Tomb of Menecrates

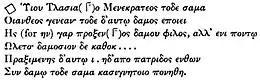
Transcribed inscription of Menecrates's tomb

There is an ancient inscription on the tomb. It is expressed in dactylic hexameter, and is written in the Corinthian alphabet from right to left. It starts with a mark of a rhombus, and there are traces of punctuation marks. Its style is very early, as indicated by the use of the digamma (Ϝ). The inscription is one of the oldest extant in Greece. There is a peculiarity in the inscription, in that although it is in Doric Greek, the verb "πονηθη" is in Ionian Greek; the proper Doric form should have been "ποναθη". It is theorised that while the authors of the inscription were Dorians, the inscription on the tomb must have been engraved by an Ionian.